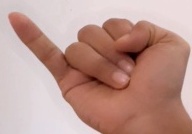
ASL sign: J